Mir Mohammad Nasiruddin

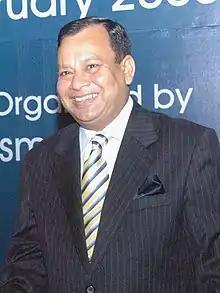
Nasiruddin in Kolkata (2005)

Mir Mohammad Nasiruddin is a Bangladesh Nationalist Party politician and a former minister of state for civil aviation and tourism and mayor of chittagong.